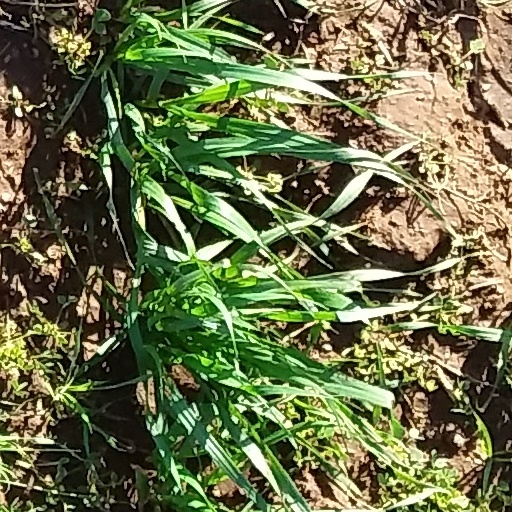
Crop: wheat